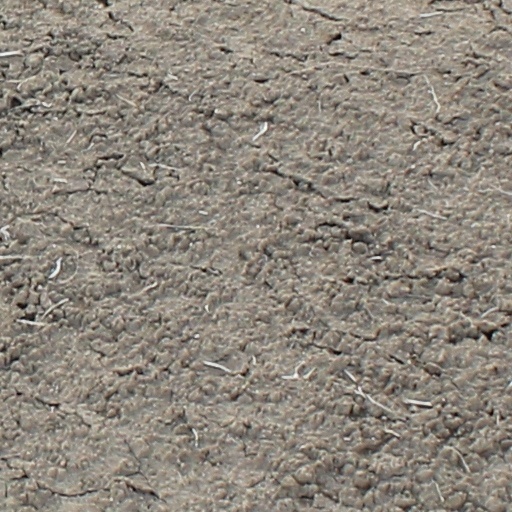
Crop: wheat